Abbey Farmhouse, Montacute

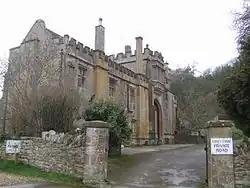

Abbey Farmhouse is a detached house in Montacute, Somerset, England, which incorporates the gateway of the medieval Montacute Priory. It was built in the 16th century and has been designated as a Grade I listed building.